Kenkokukai

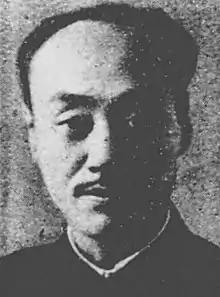
Bin Akao, founder of Kenkokukai.

Its statist program included the demand for "the state control of the life of the people in order that among Japanese people there should not be a single unfortunate nor unfully-franchised individual". The organisation embraced Pan-Asianism declaring "The Japanese people standing at the head of the colored people, will bring the world a new civilization." It was at one time in favor of universal suffrage.